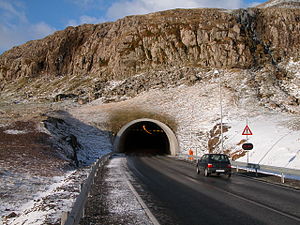
Færøske tunneler
Hovstunnilin